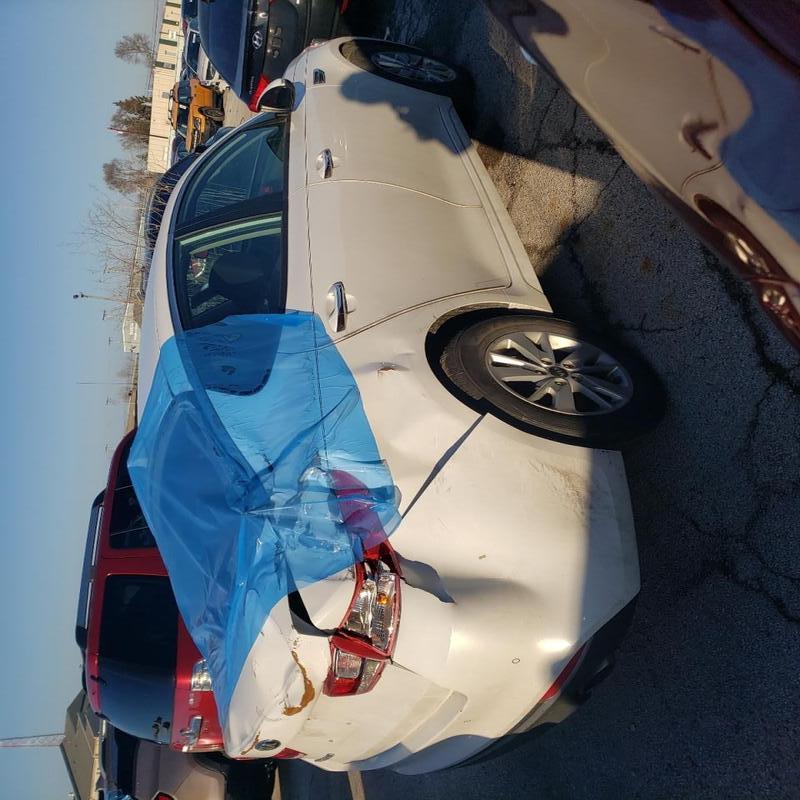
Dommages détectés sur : aile arrière droite, malle, feu arrière droit, pare-choc arrière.
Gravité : mineur